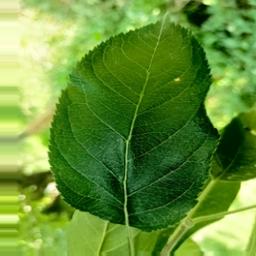
Label: Healthy